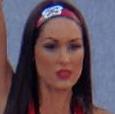
Age: 31